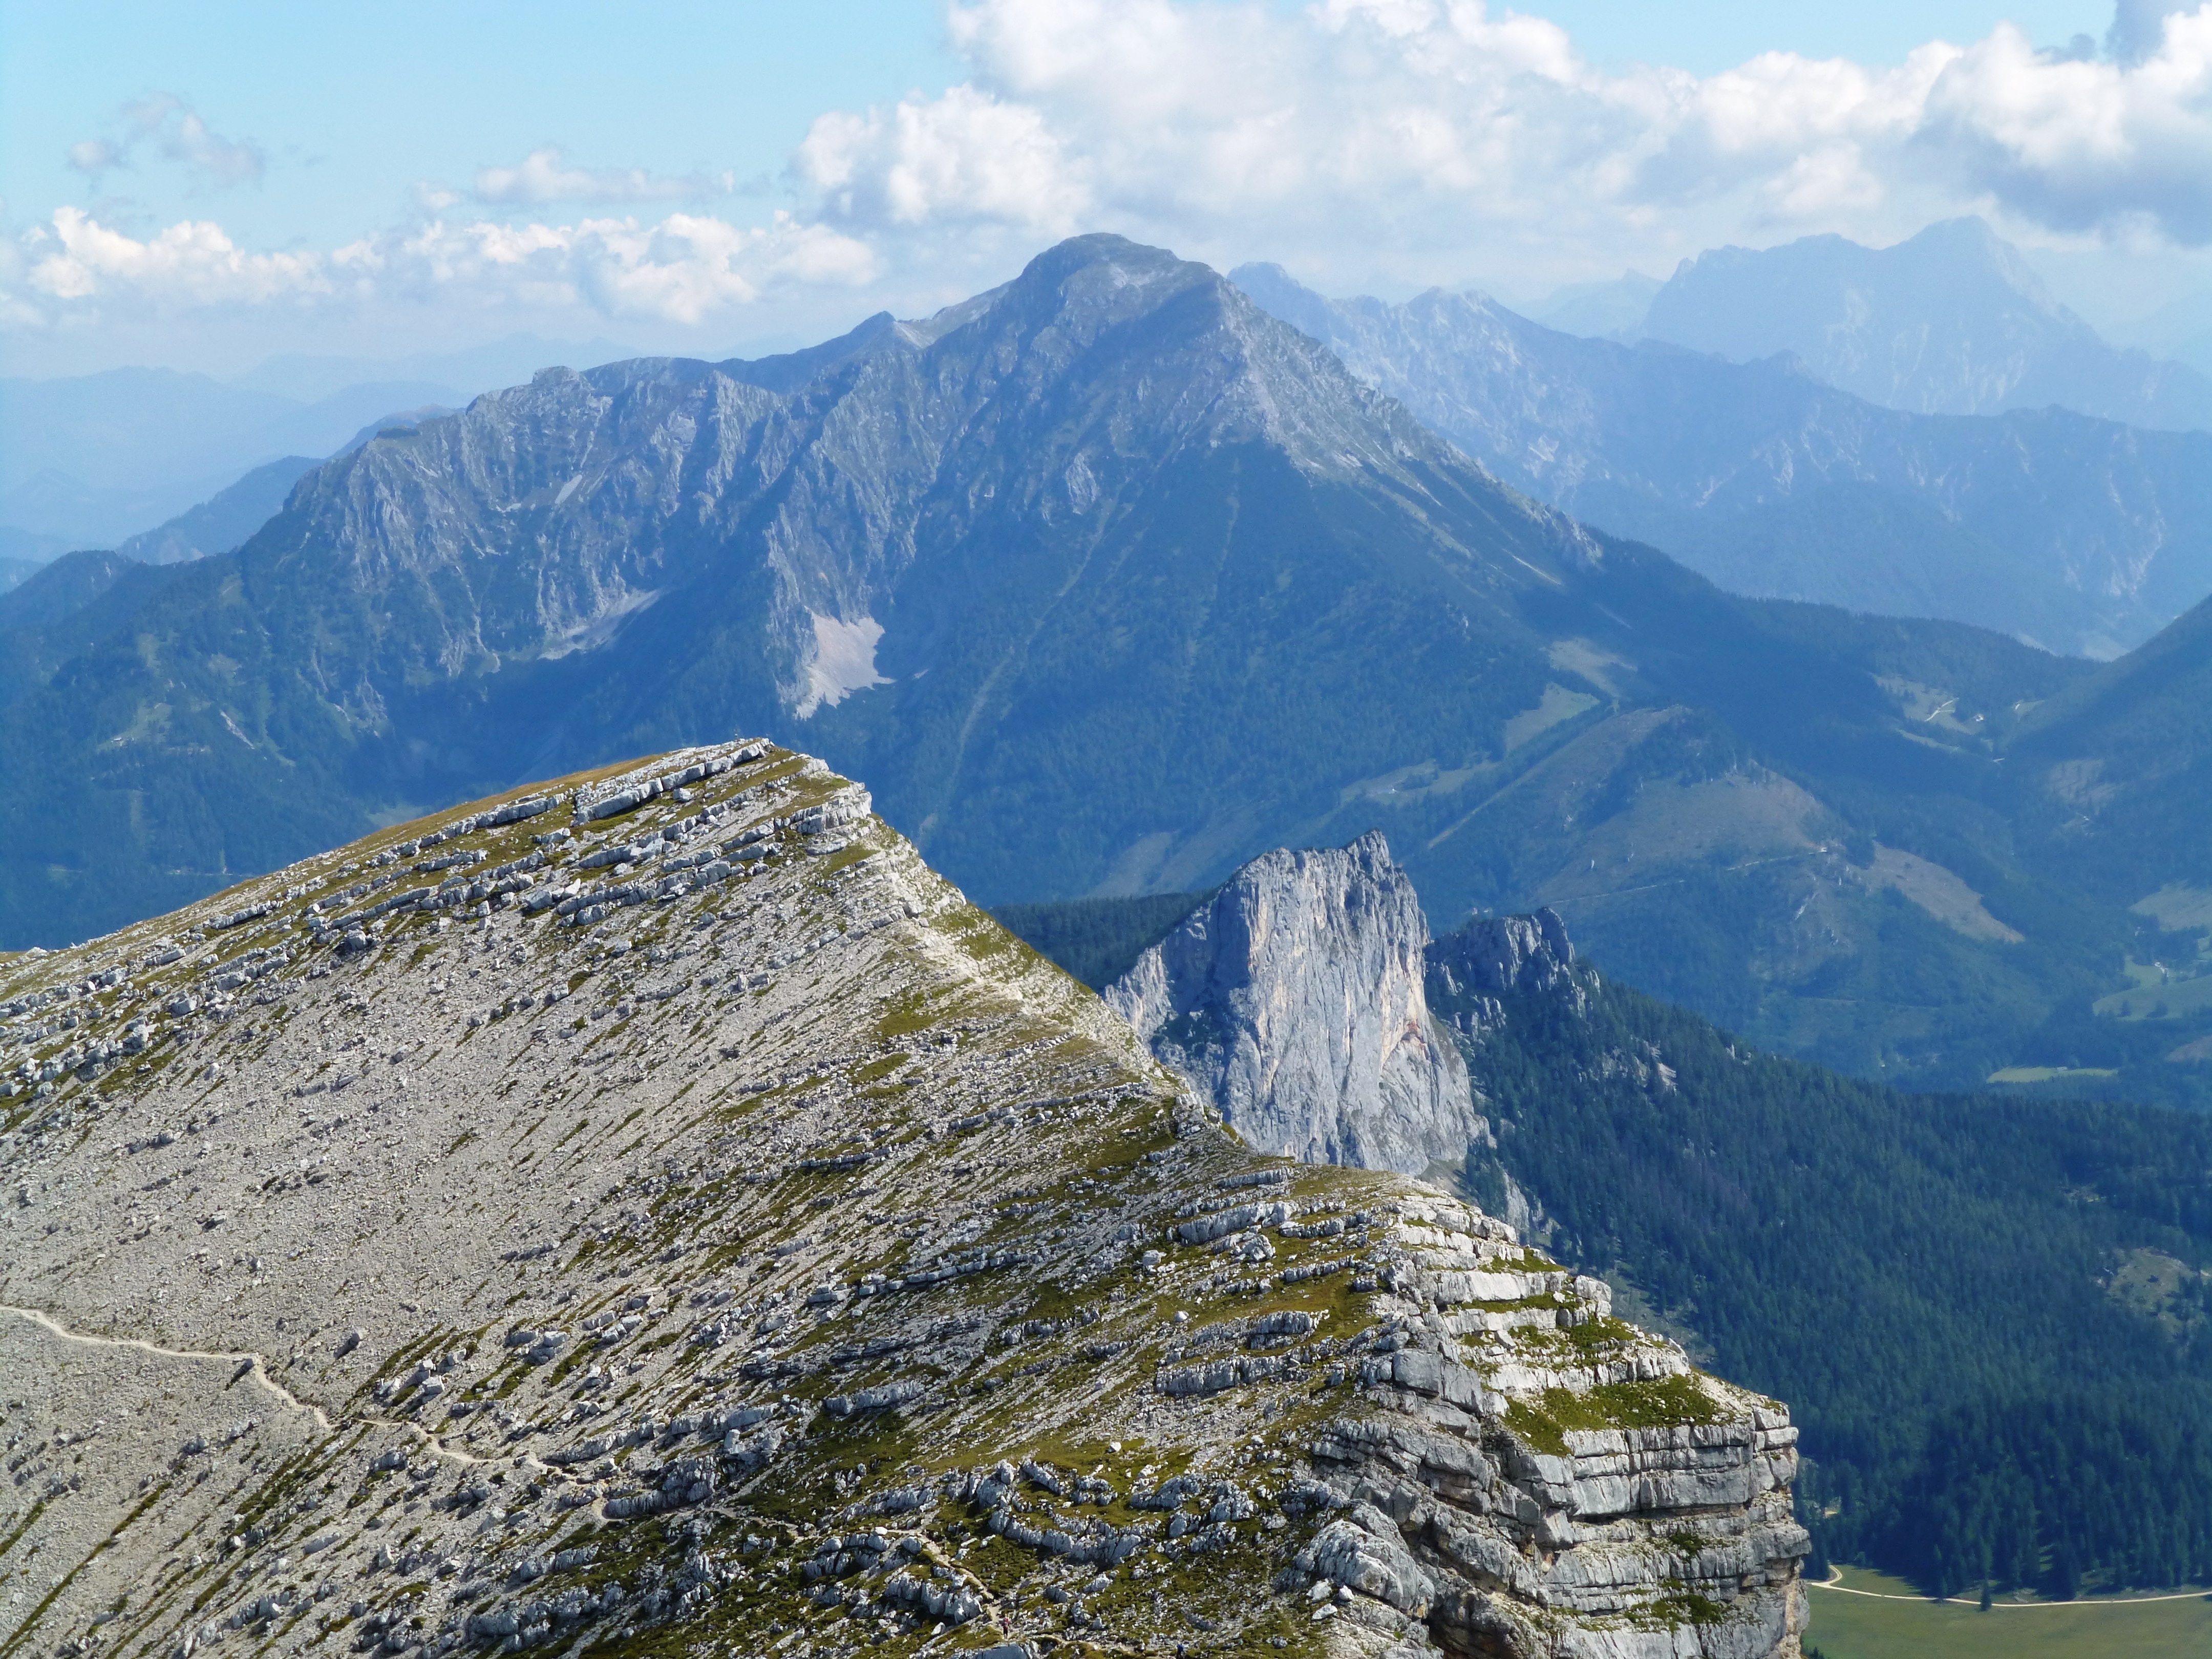
landscape, nature, wilderness, walking, mountain, hiking, adventure, view, valley, mountain range, panorama, alpine, ridge, summit, austria, massif, alps, backpacking, plateau, fell, cirque, landform, mountain pass, geographical feature, mountainous landforms